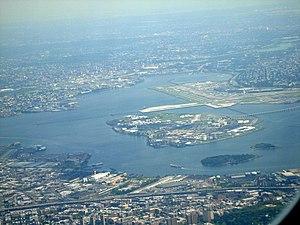
Rikers Island est une île de 167 ha située à New York, qui abrite la plus grande prison de la ville et la deuxième plus importante prison aux États-Unis.
Le pont de Rikers Island est un pont de New York reliant Rikers Island, rattaché administrativement à l'arrondissement du Bronx, à celui du Queens près de l'aéroport LaGuardia de New York.